Thunder Snow

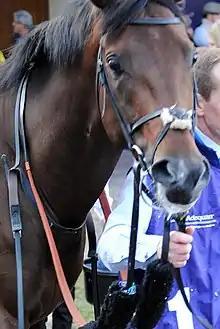
Thunder Snow

As in 2017, Thunder Snow spent the winter in Dubai and began his third campaign by contesting all three rounds of the Al Maktoum Challenge series at Meydan. In the first round over 1600 metres on 11 January he started favourite but came home second behind the eight-year-old gelding Heavy Metal. On 8 February Thunder Snow and Heavy Metal started joint-favourites for the second round over 1900 metres. Thunder Snow raced in mid-division before making a forward move in the straight, and overtook the front-running North America 100 metres from the finish to win by a neck with Heavy Metal four lengths back in third. The colt started odds-on favourite for the third round of the challenge over 2000 metres on 10 March, but was beaten into second by North America, who led from the start.